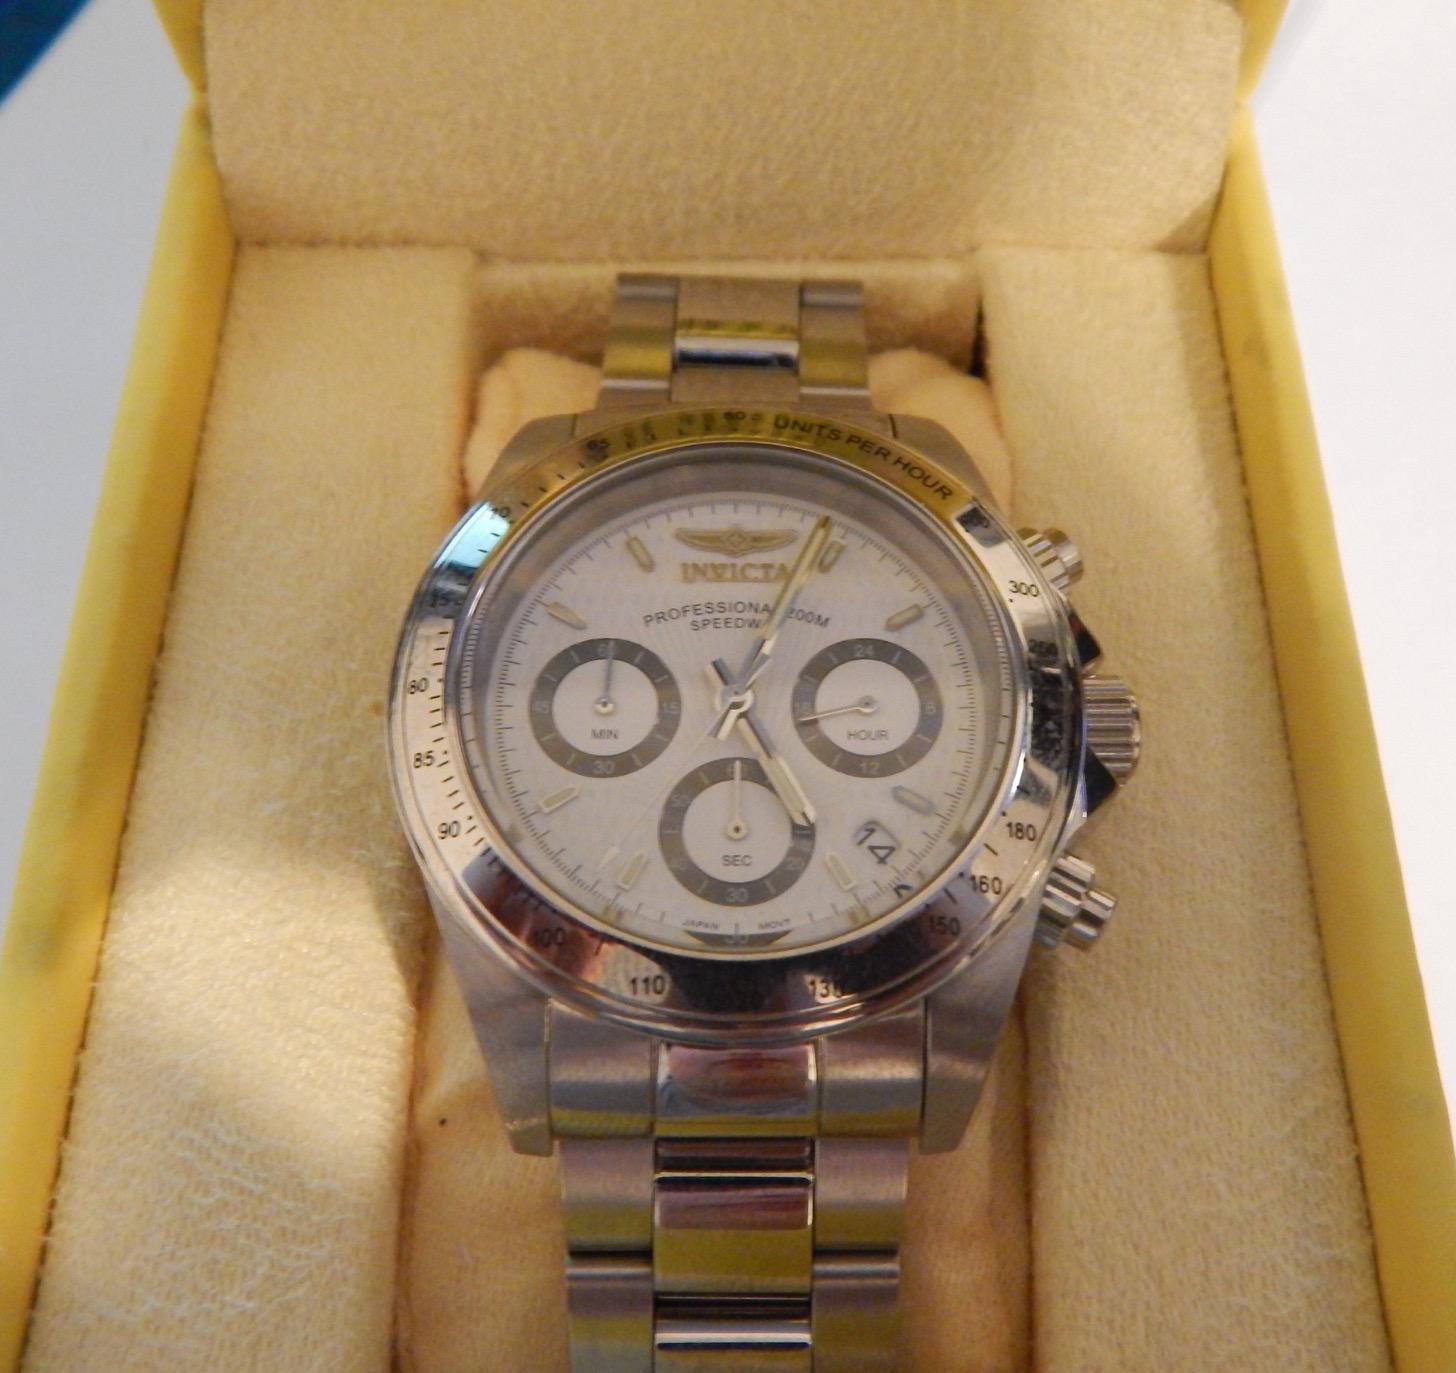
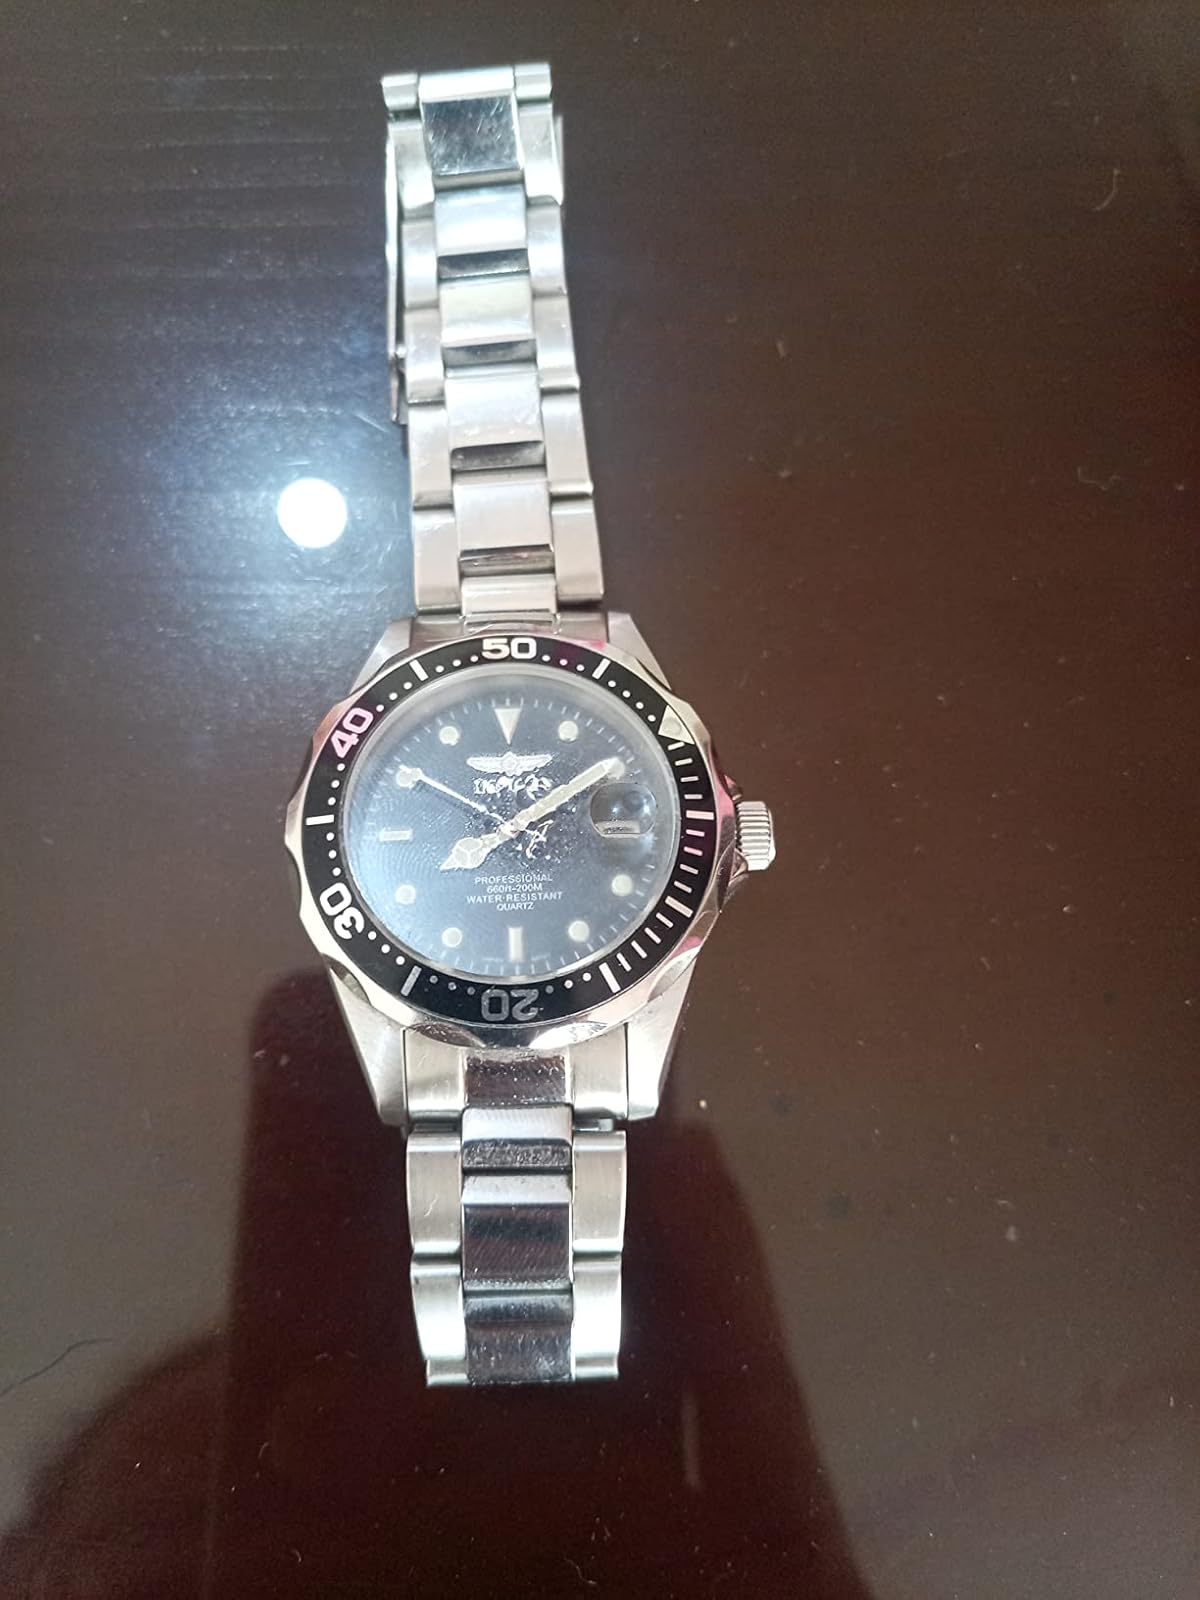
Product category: accessories_watch
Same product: no